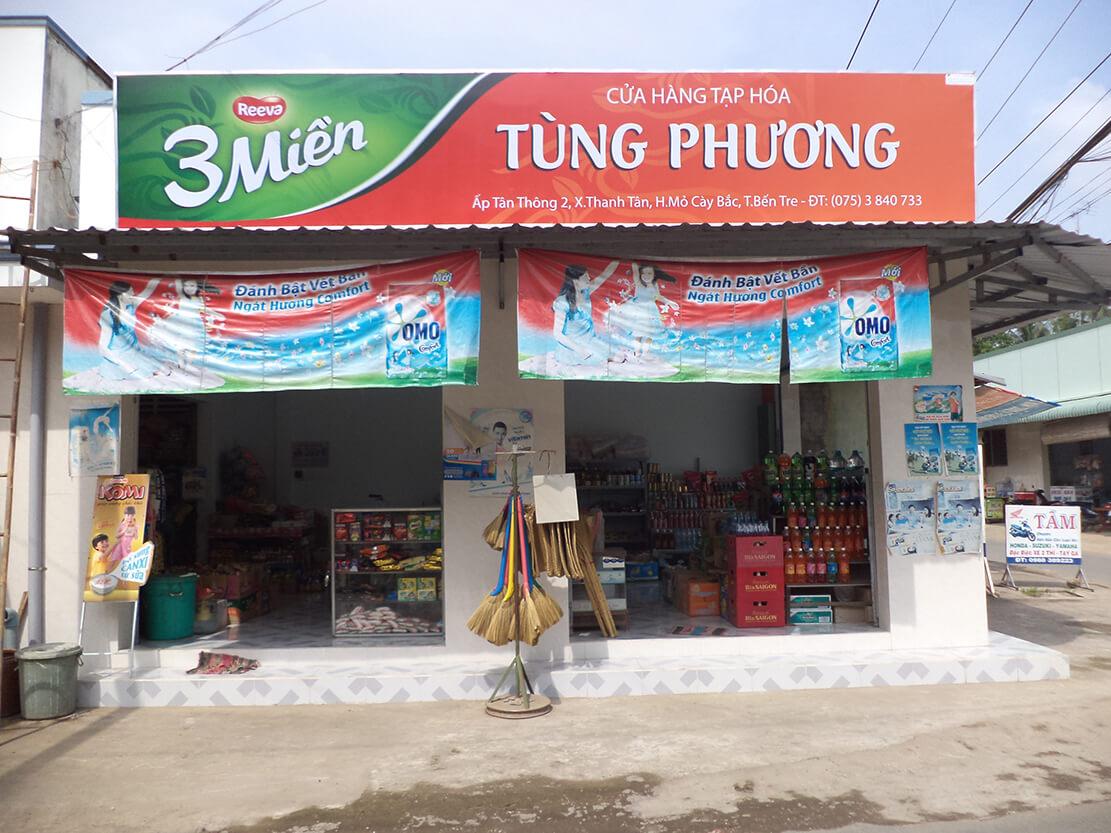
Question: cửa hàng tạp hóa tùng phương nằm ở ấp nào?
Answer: ấp tân thông 2